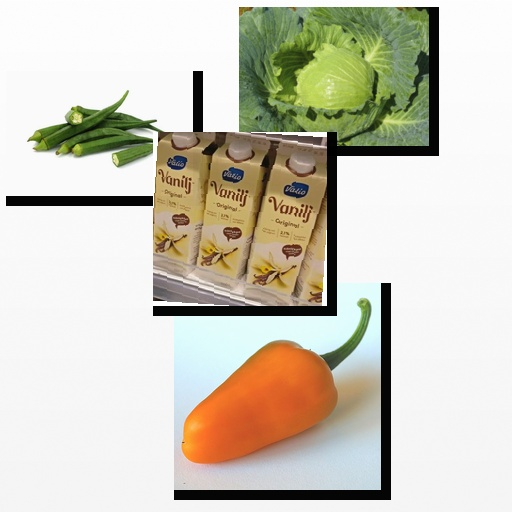
Food items: vanilla_yogurt, okra, cabbage, jalapeno